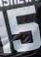
Number: 5